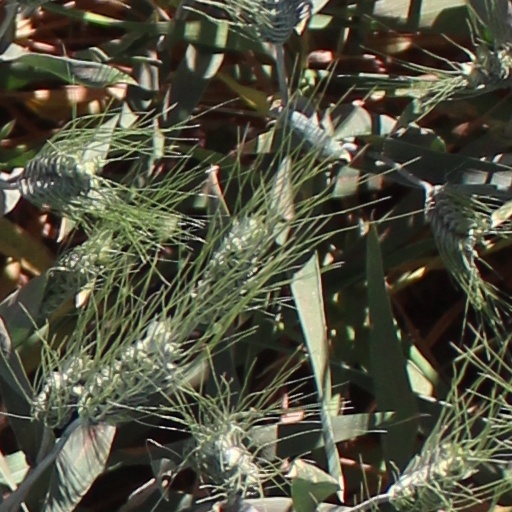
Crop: wheat